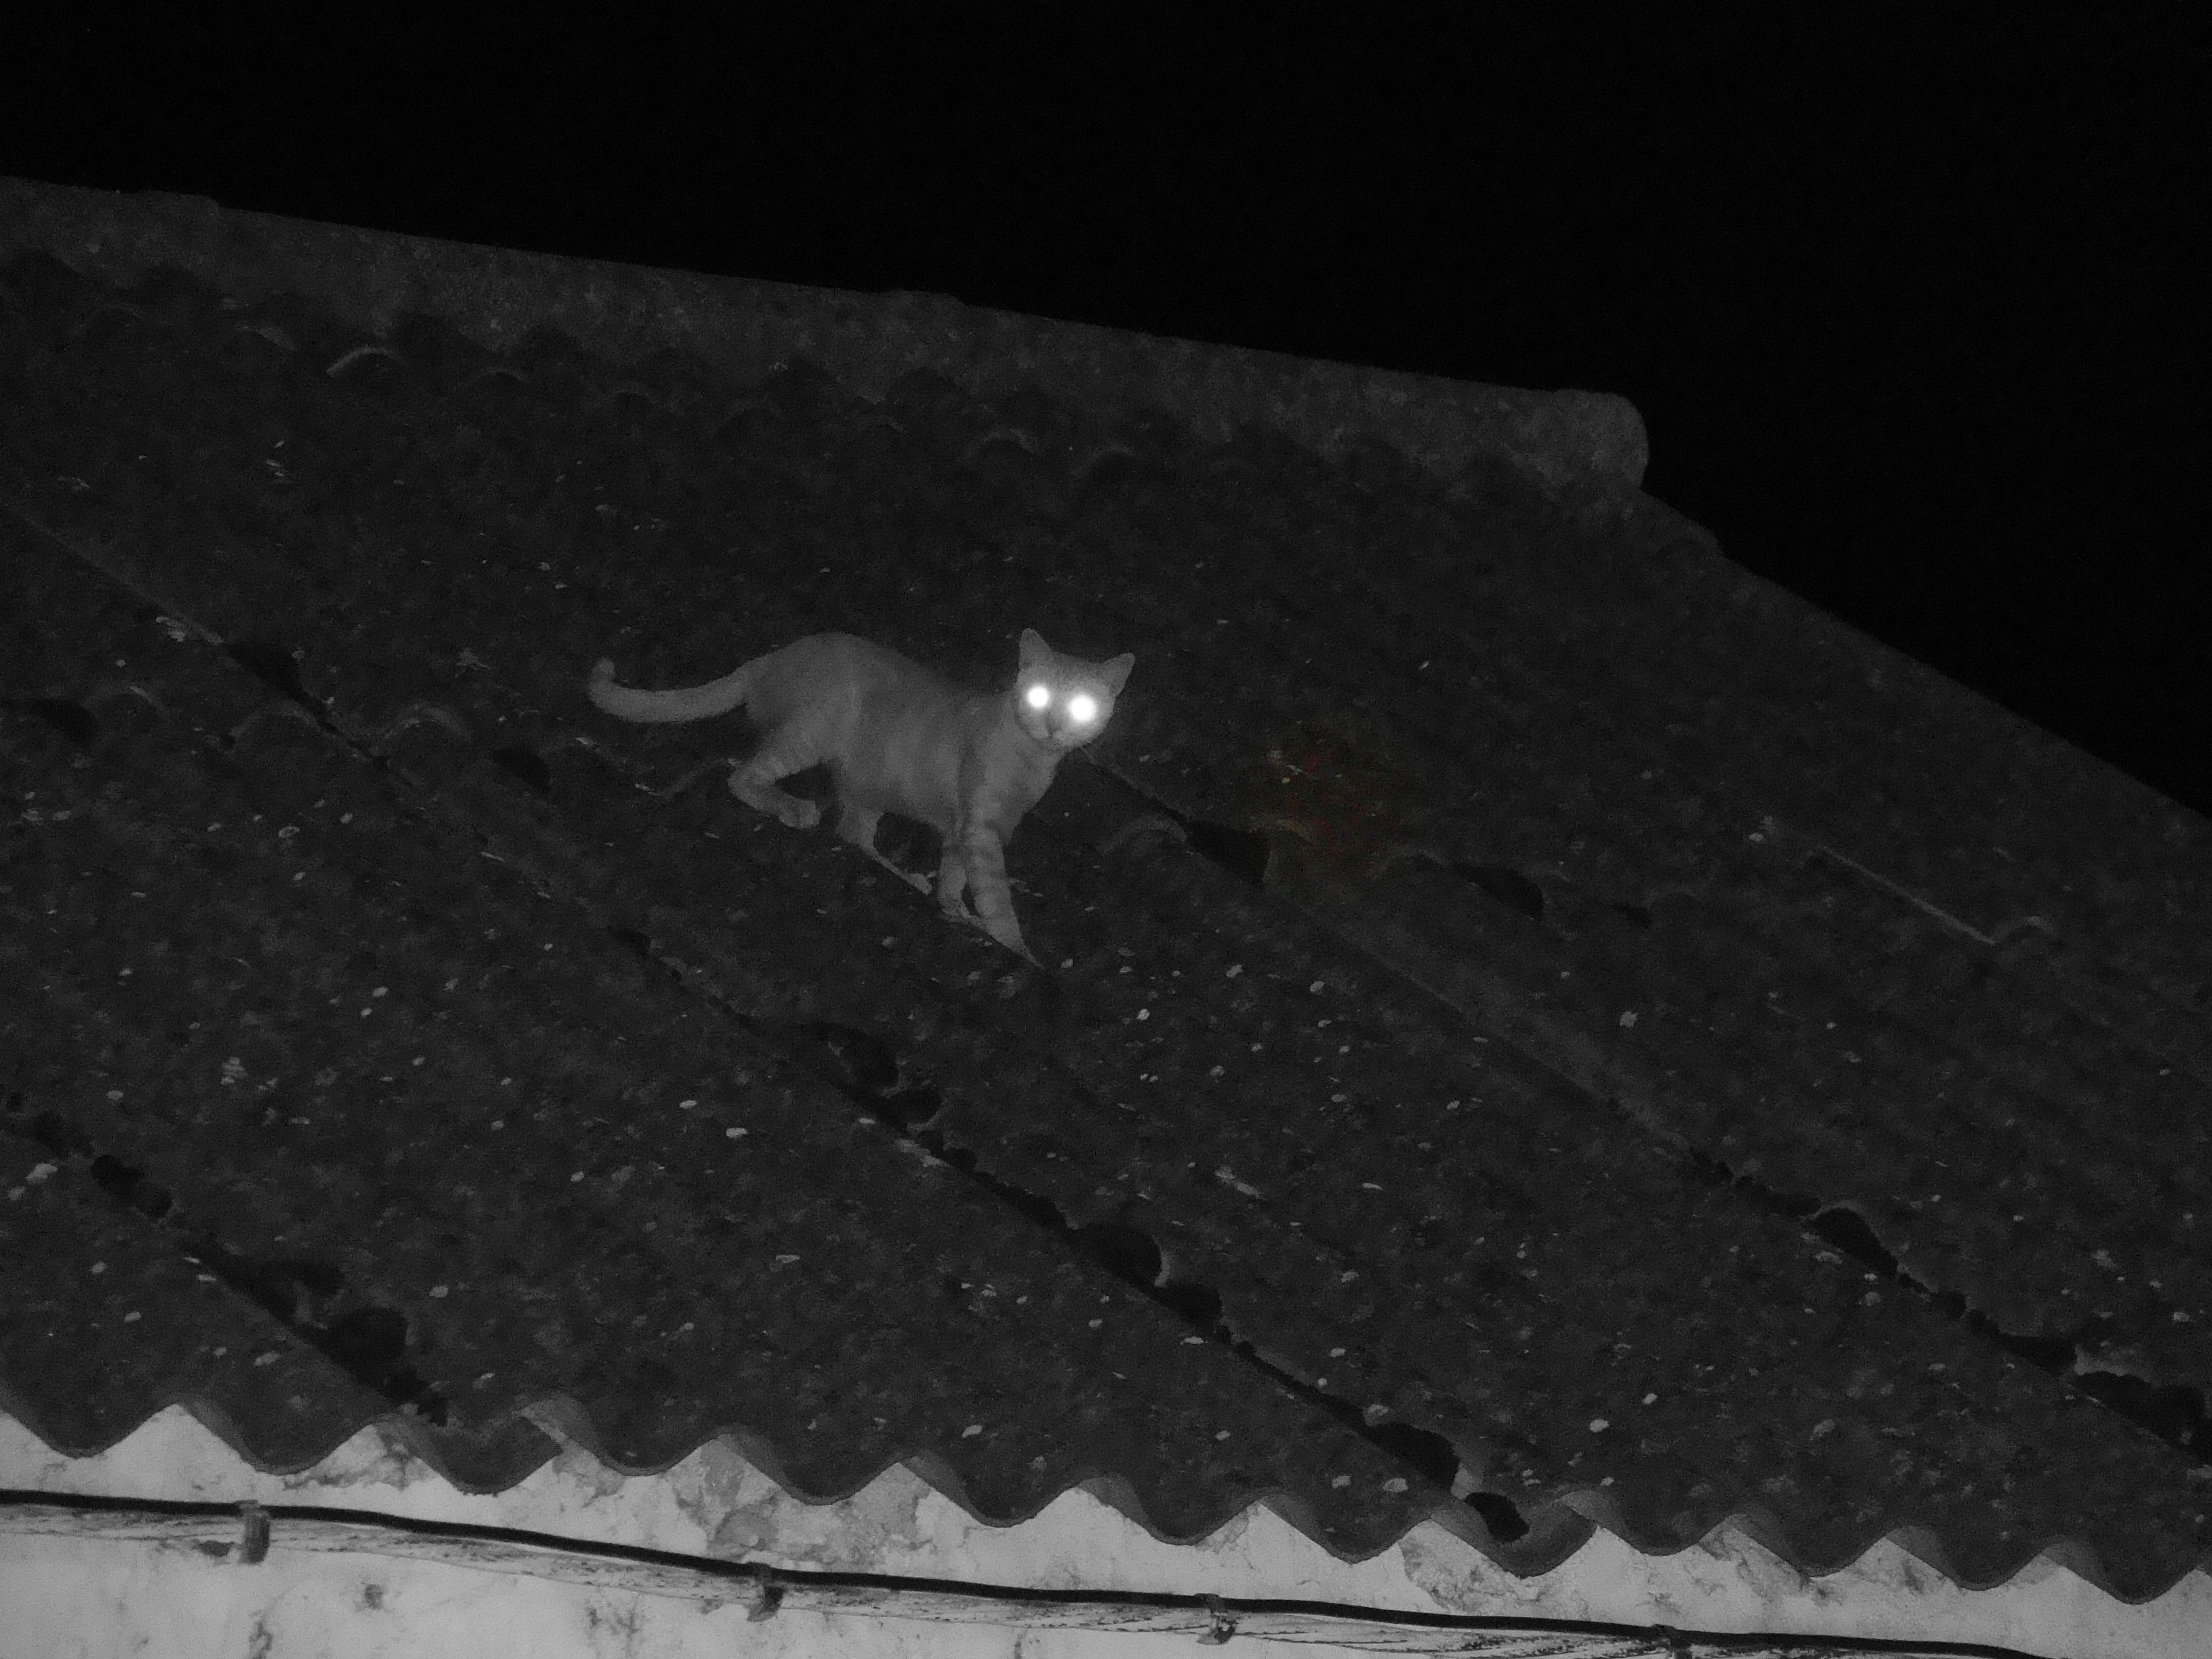
snow, wing, white, cat, feline, darkness, black, monochrome, moon, animals, shape